Erich Mühsam

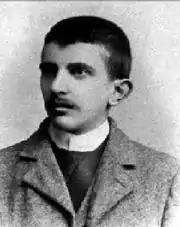
Erich Mühsam as a young man, ca. 1894

Mühsam moved to Berlin in 1900, where he soon became involved in a group called "Neue Gemeinschaft" (New Society) under the direction of Julius and Heinrich Hart which combined socialist philosophy with theology and communal living in the hopes of becoming "a forerunner of a socially united great working commune of humanity." Within this group, Mühsam became acquainted with Gustav Landauer who encouraged his artistic growth and compelled the young Mühsam to develop his own activism based on a combination of communist and anarchist political philosophy that Landauer introduced to him. Desiring more political involvement, in 1904, Mühsam withdrew from "Neue Gemeinschaft" and relocated temporarily to an artists commune in Ascona, Switzerland where vegetarianism was mixed with communism and socialism. It was here that he began writing plays, the first "Die Hochstapler" ("The Con Men"), juxtaposing new modern political theory within traditional dramatic forms, which became a typical trademark of his dramatic work. During these years, Mühsam began contributing to and editing several anarchist journals. These writings made Mühsam the target of constant police surveillance and arrests as he was considered among the most dangerous anarchist agitators in Germany. The press seized the opportunity to portray him as a villain accused of anarchist conspiracies and petty crimes.